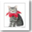
Label: cat